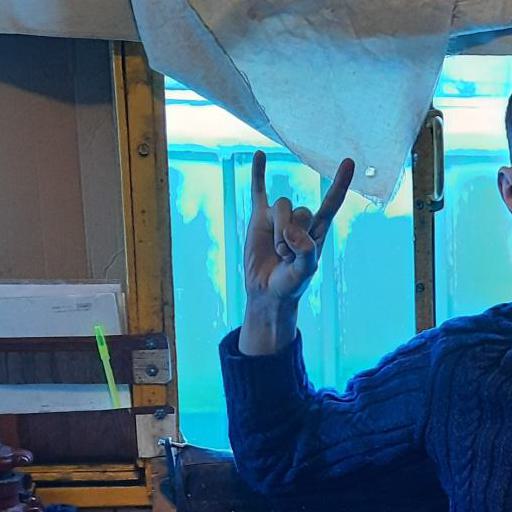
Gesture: rock